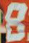
Number: 8